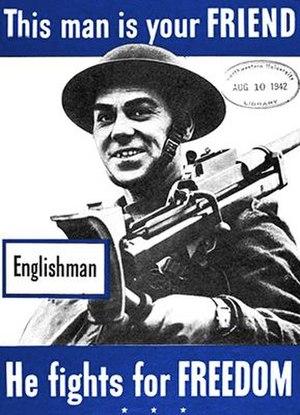
La propagande américaine durant la Seconde Guerre mondiale est utilisée pour accroître le soutien à la guerre et souligner la détermination des Alliés à obtenir la victoire. L'utilisation d'un large éventail de médias, la haine de l'ennemi fomentée par les propagandistes et le soutien aux alliés des États-Unis, exhorte le grand public à un plus grand effort pour aider la production de guerre et les jardins de la victoire, persuade les gens d'économiser une partie de leurs matériaux de sorte que davantage peuvent être utilisés pour l'effort de guerre et d'acheter des obligations de guerre. Le patriotisme devient le thème central de la publicité tout au long de la guerre tandis que des campagnes à grande échelle sont lancées pour vendre des obligations de guerre, promouvoir l'efficacité dans les usines, réduire les rumeurs malfaisantes et maintenir le moral des civils. La guerre renforce le rôle de l'industrie de la publicité dans la société américaine, détournant ainsi les critiques antérieures.
Le fusil antichar Boys, parfois appelé à tort « Boyes », était un fusil antichar britannique. Trois versions successives de l'arme existèrent, le premier modèle Mark I avec un frein de bouche circulaire et un monopied en T, le Mark II, frein de bouche carré et bipied en V, et le troisième modèle destiné aux troupes aéroportées avec un canon raccourci et pas de frein de bouche. Il y eut également différents types de munitions, la dernière utilisée ayant de meilleures performances de pénétration.